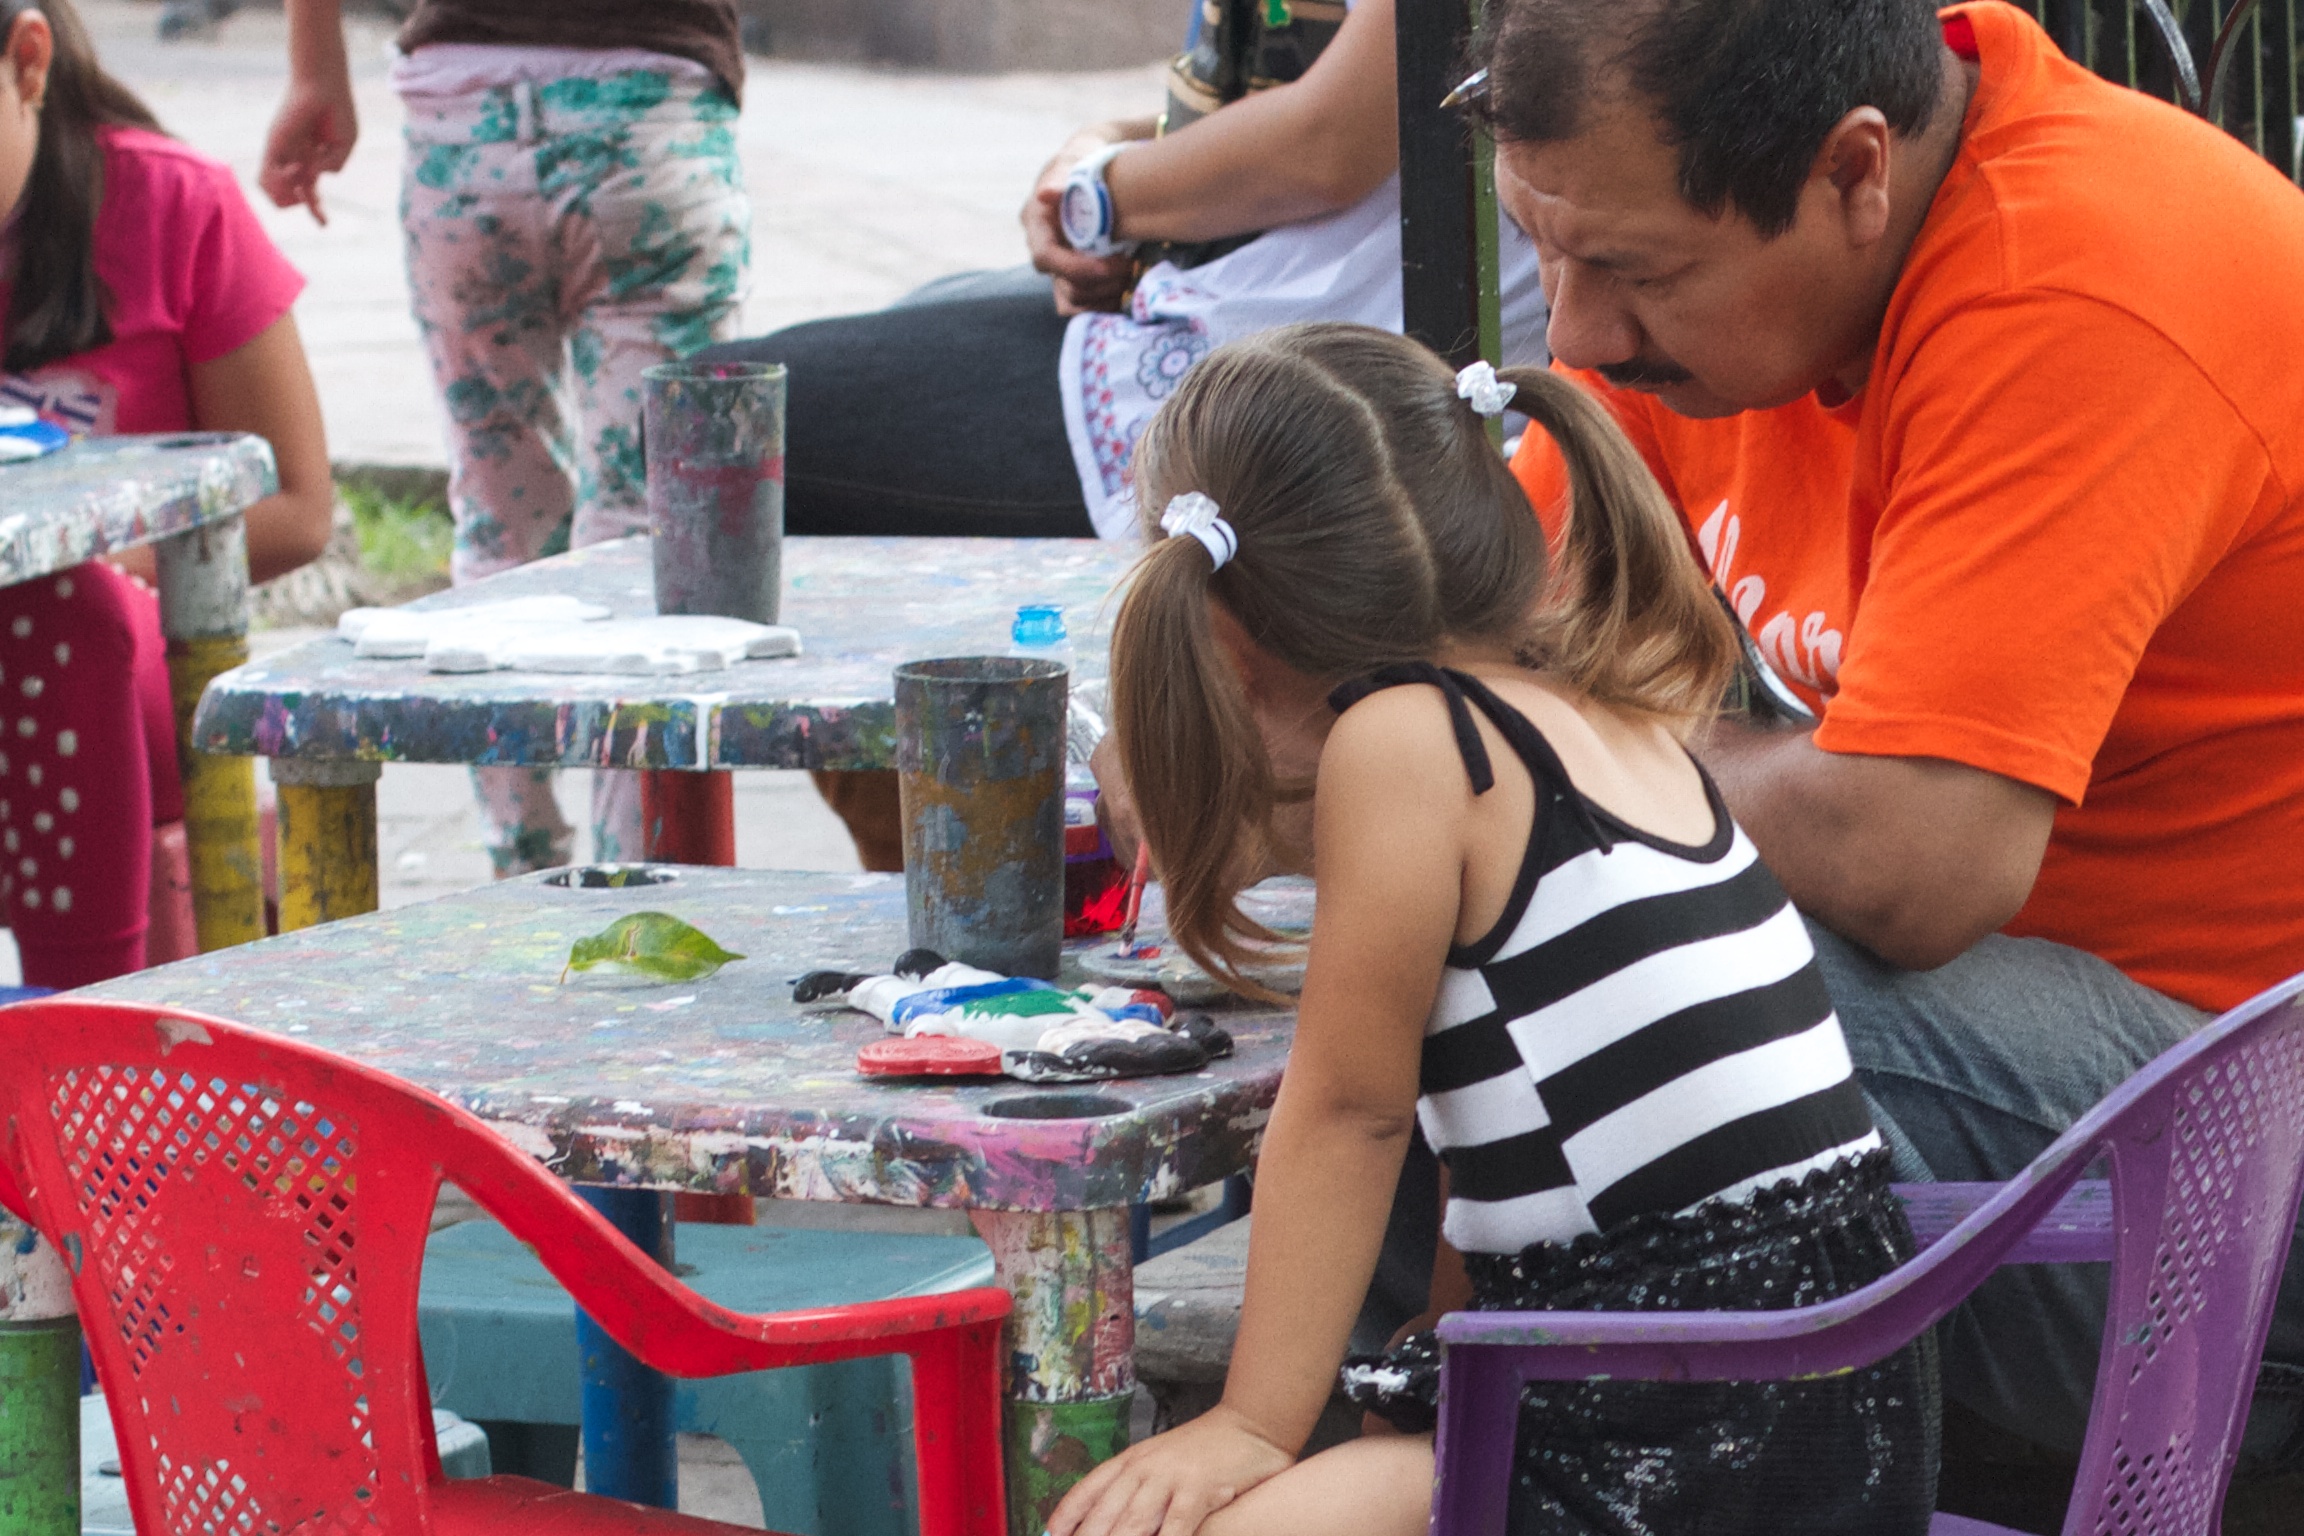
picnic